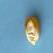
Maize quality: Good